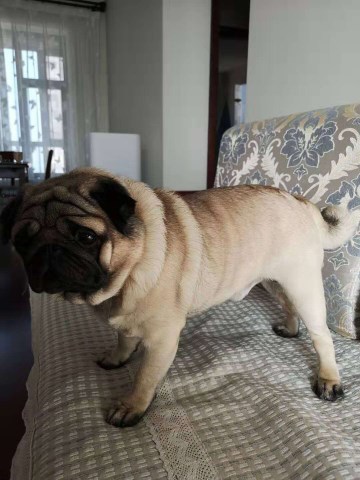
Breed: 798-n000130-pug